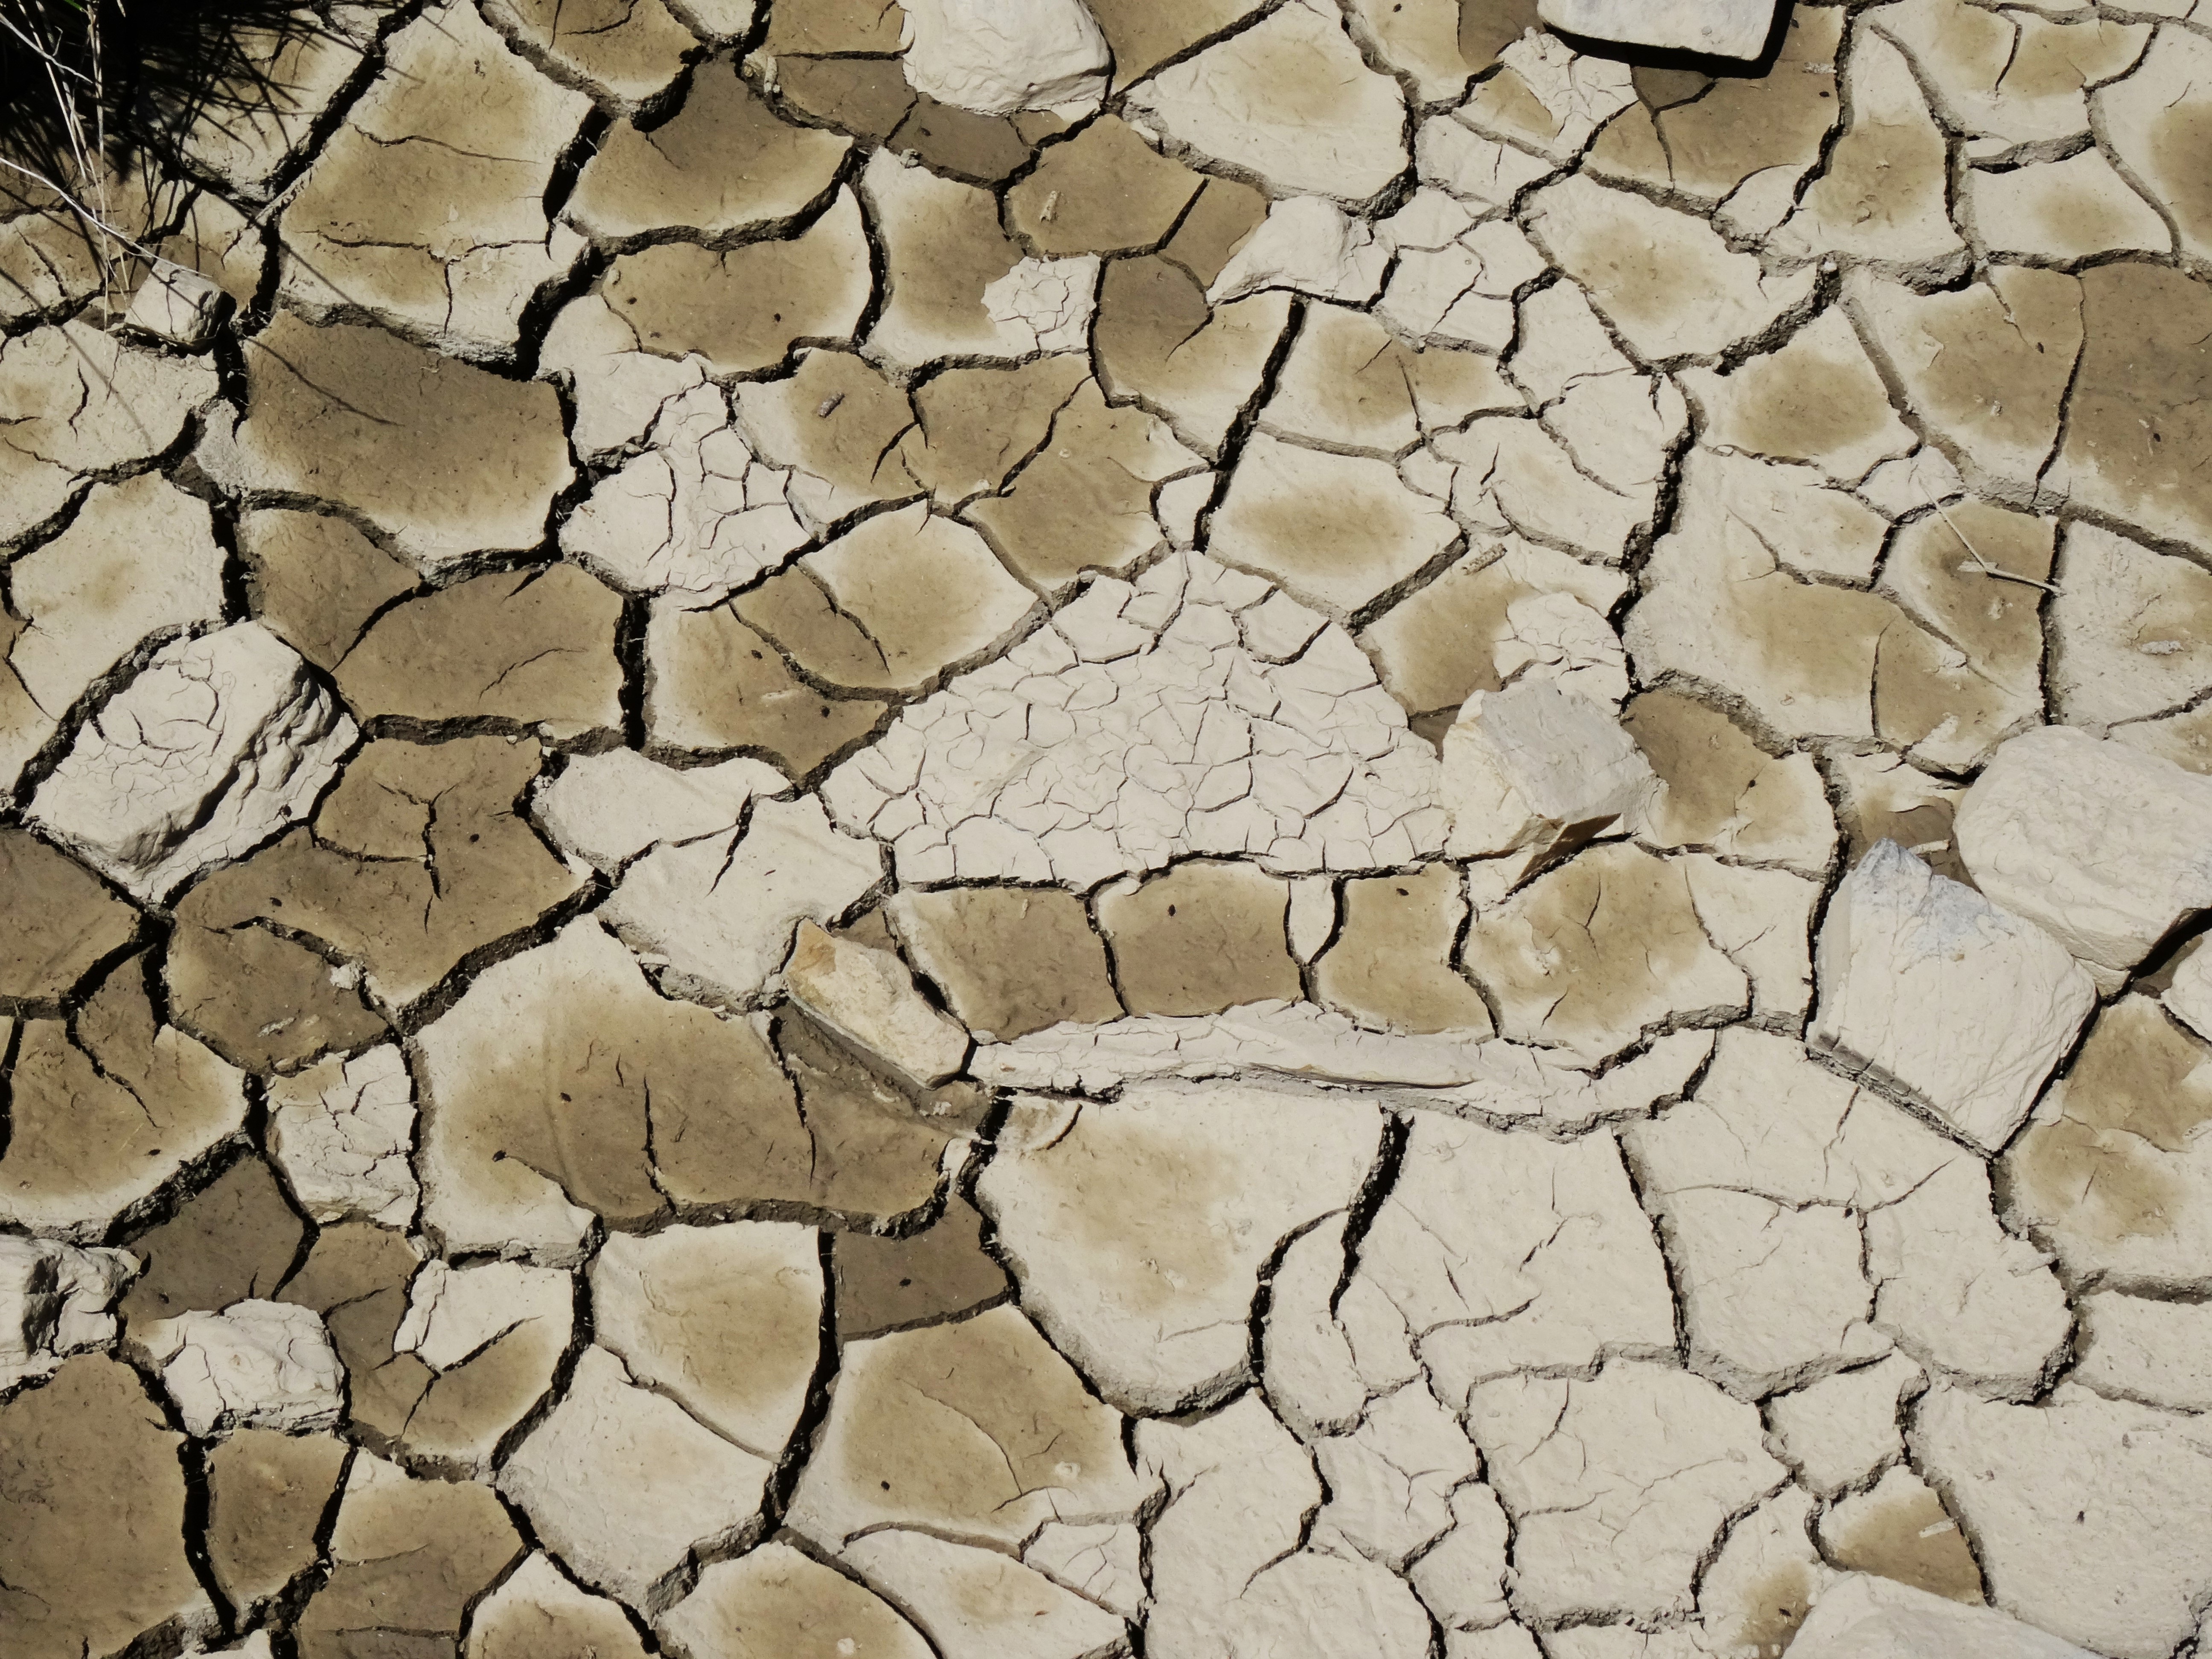
rock, texture, floor, cobblestone, wall, mud, soil, stone wall, drought, flooring, cracked earth, road surface, dry land